Beulah Levy Ledner

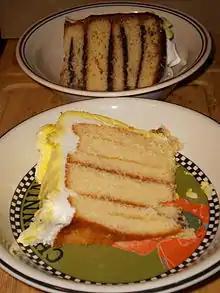
Doberge cake slices

Beulah Levy Ledner (January 5, 1894 – March 30, 1988) was a dessert and pastry chef in New Orleans, Louisiana, who was most noted for her invention of Doberge cakes, which were an adaptation for Louisiana tastes of the Hungarian/Austrian dish dobos torte.